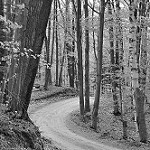
Label: B & W